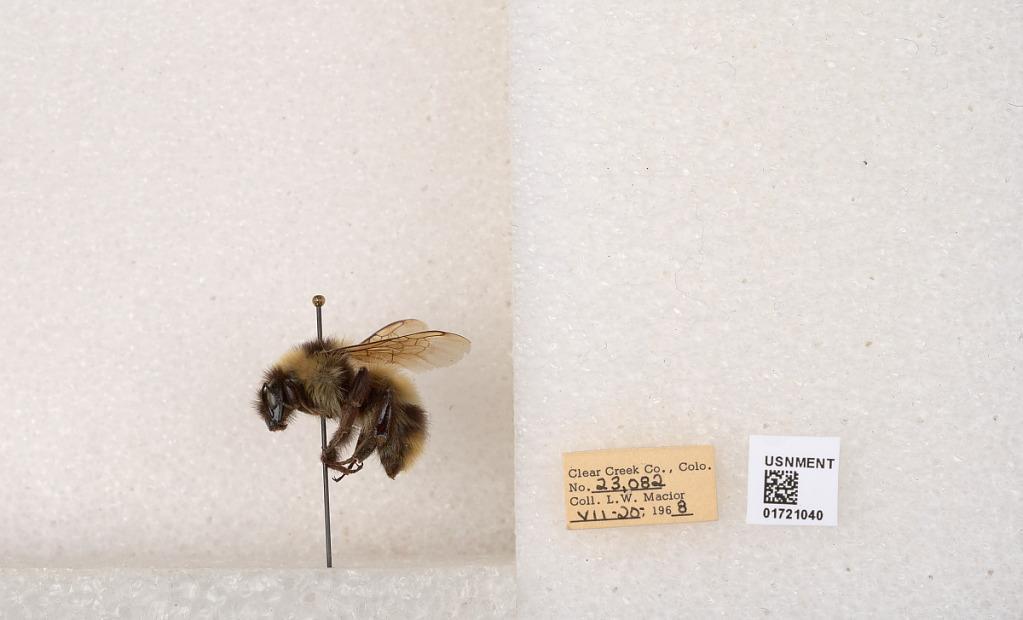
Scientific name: Bombus kirbyellus
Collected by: L. Macior
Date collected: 1968-7-20
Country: United States
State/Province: Colorado
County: Clear Creek
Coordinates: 39.6891, -105.644